Mitsubishi Lancer Evolution

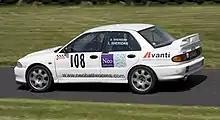
Rear

The first Lancer Evolution used the 2.0 L turbocharged DOHC engine and AWD drivetrain from the original Galant VR-4 in a Lancer chassis, and was sold in GSR and RS models. This engine was also used in the Mitsubishi RVR with the Hyper Sports Gear trim package, and the Mitsubishi Chariot Resort Runner GT. The RS was a stripped-down version that lacked power windows and seats, anti-lock brakes, a rear wiper, and had steel wheels to weigh approximately less than the GSR, ready for racing or tuning.